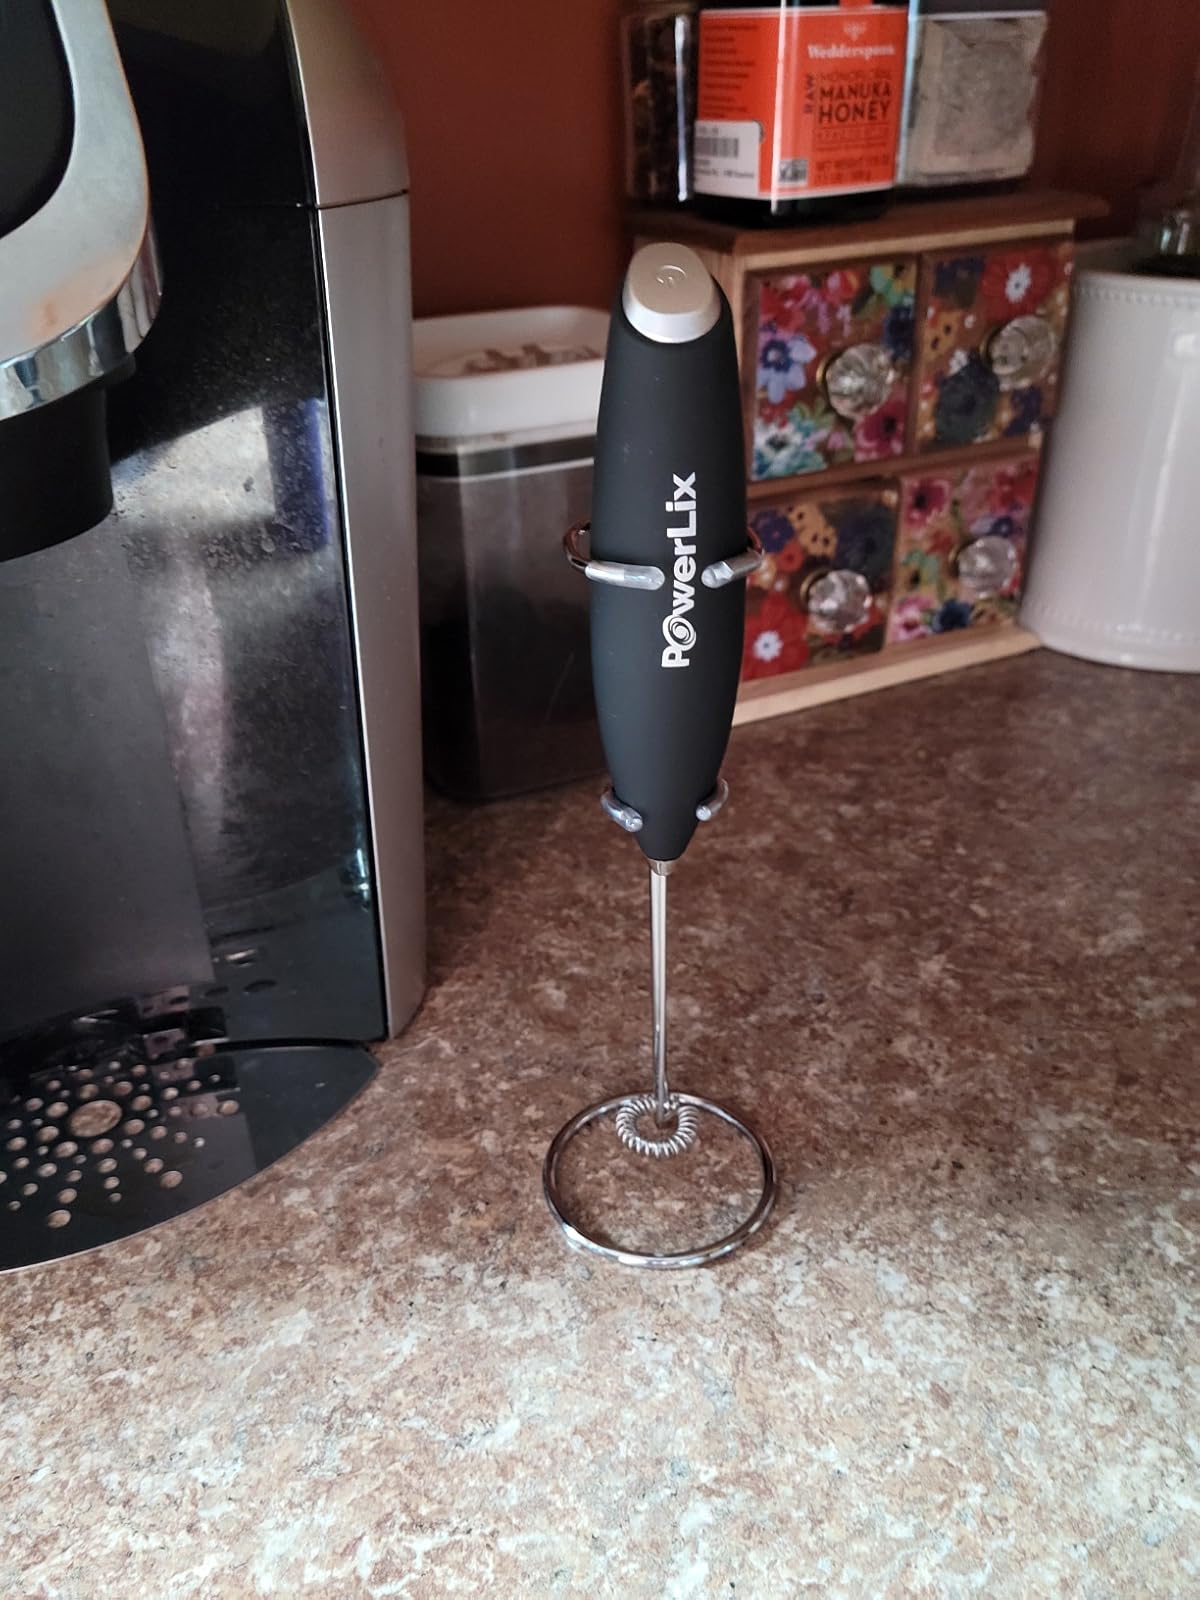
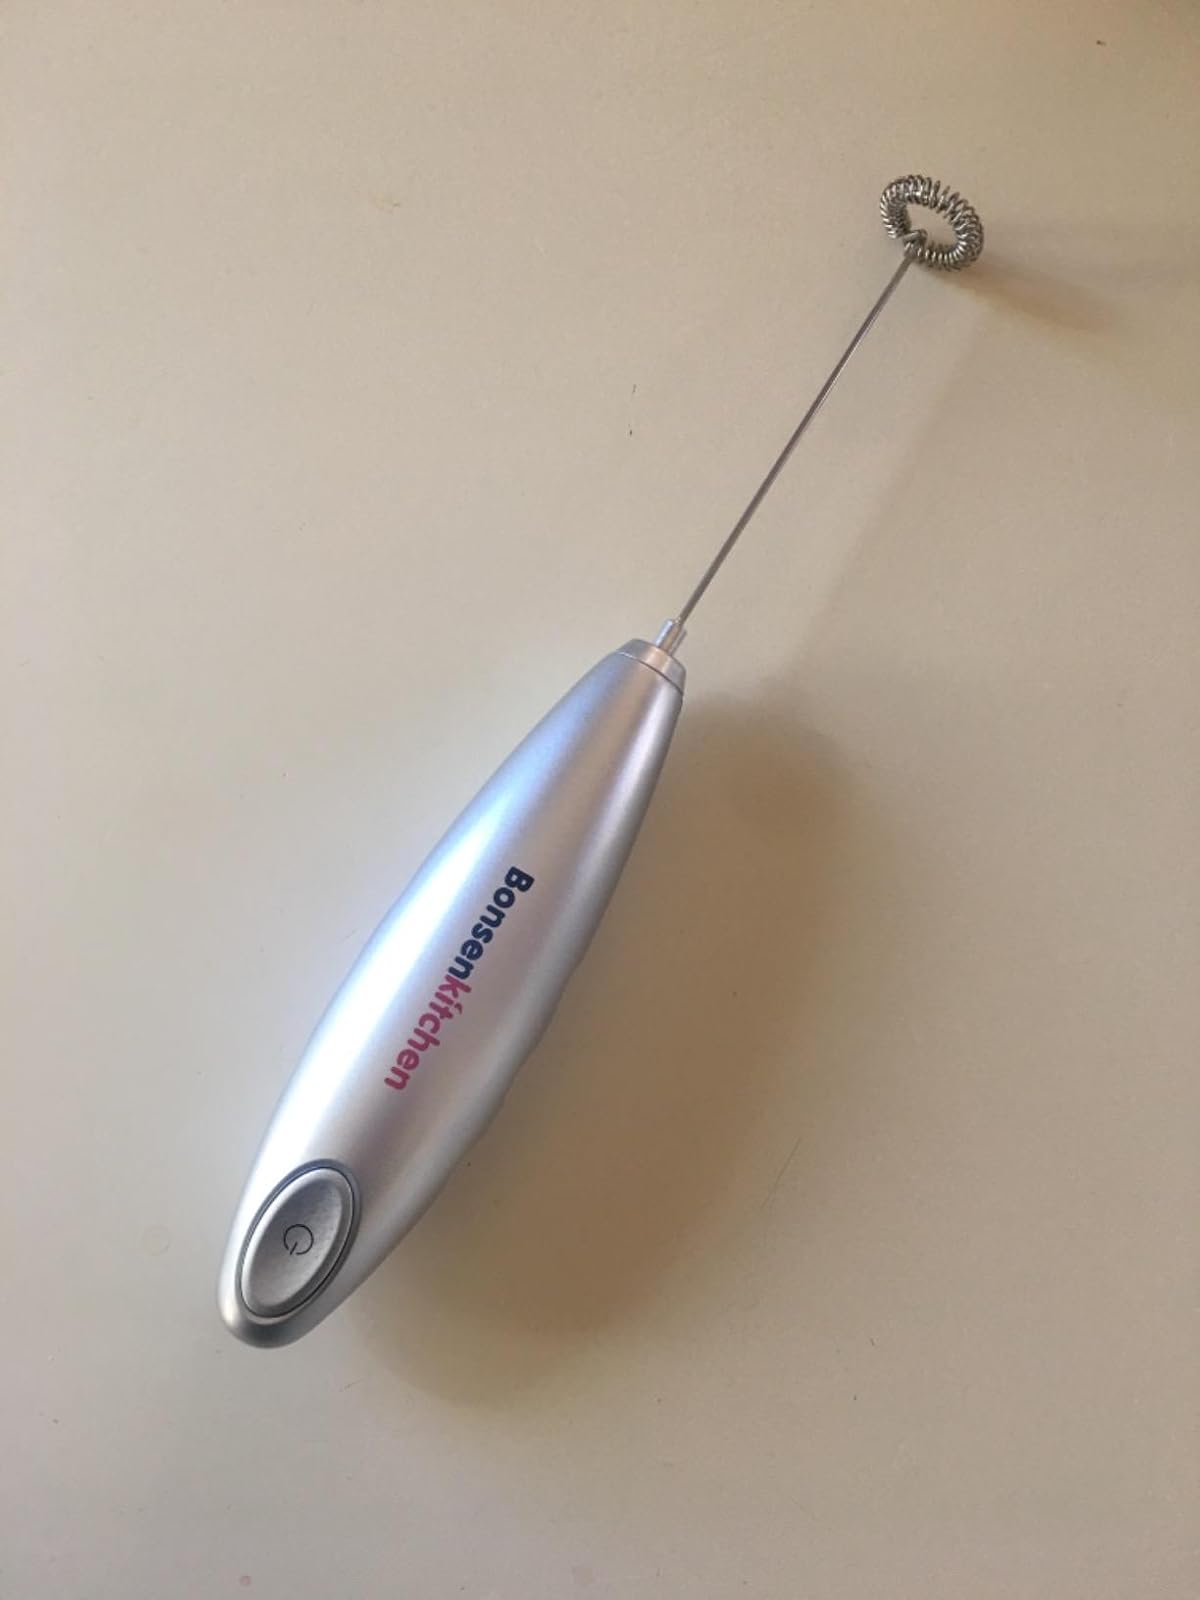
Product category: items_mixer
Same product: no